Mohammad Nabi Mohammadi

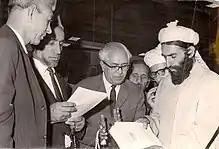
Mohammadi with fellow Afghan parliamentarians

In 1958, while some of the other scholars were already carrying out anti-communist activities, Mohammad Nabi Mohammadi began preaching against communism to people who would listen, travelling far and wide to many of the provinces in Afghanistan.